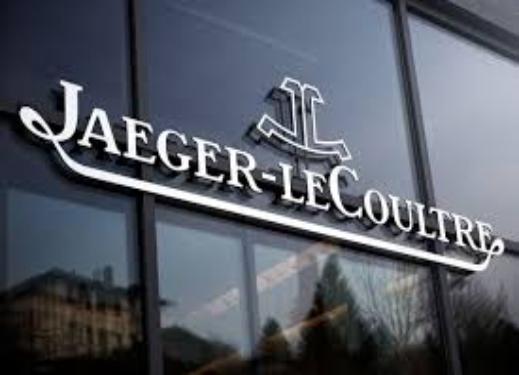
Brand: jaeger-lecoultre
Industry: Electronic